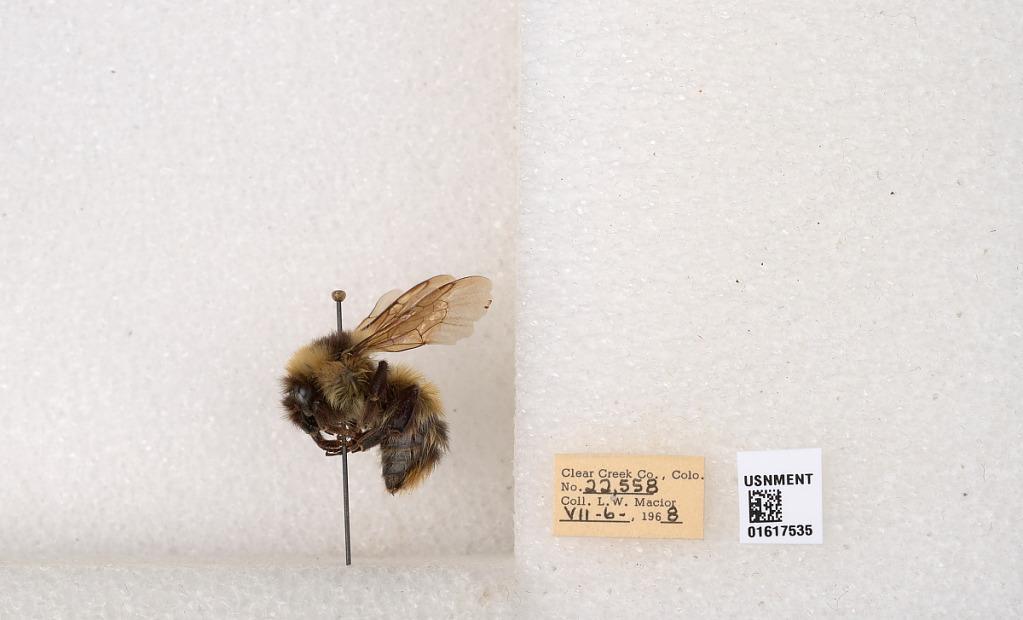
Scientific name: Bombus kirbyellus
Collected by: L. Macior
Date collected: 1968-7-6
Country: United States
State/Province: Colorado
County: Clear Creek
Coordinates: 39.6891, -105.644